Keith Lawrence (RAF officer)

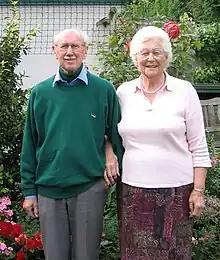
Keith Lawrence and his wife Kay on their Diamond Wedding in 2005.

Lawrence married Kay Harte in 1945 and they had two daughters and three sons. They later returned from New Zealand to Great Britain where he ran retail and commercial enterprises. He retired at age 65 to Devon, where he flew for 18 years with the Devon and Somerset Gliding Club. In 2002, as a part of the Queen's Golden Jubilee celebrations Carolyn Grace invited the Battle of Britain Fighter Association to nominate a member for a flight in The Grace Spitfire. As Lawrence was then still flying, being current on the Club's single seaters, he was nominated by the Association and gratefully accepted the invitation for his first Spitfire flight for 57 years.